Baháʼí House of Worship

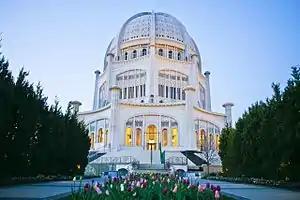
The Baháʼí House of Worship in Wilmette, Illinois

A Baháʼí House of Worship or Baháʼí temple is a place of worship of the Baháʼí Faith. It is also referred to by the name Mashriqu'l-Adhkár, which is Arabic for "Dawning-place of the remembrance of God".